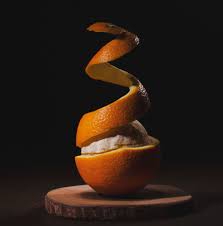
Label: Orange